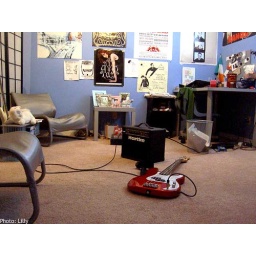
That there on the floor in red is my baby Stella.